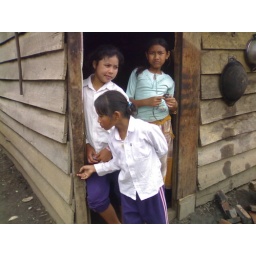
The teenagers were very happy have water house connection in her house